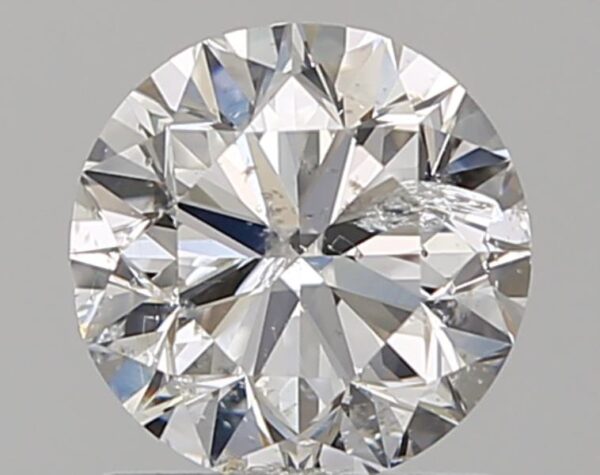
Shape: round
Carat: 1
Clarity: SI2
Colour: F
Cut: VG
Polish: EX
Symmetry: VG
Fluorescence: N
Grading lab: IGI
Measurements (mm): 6.22 x 6.17 x 3.99